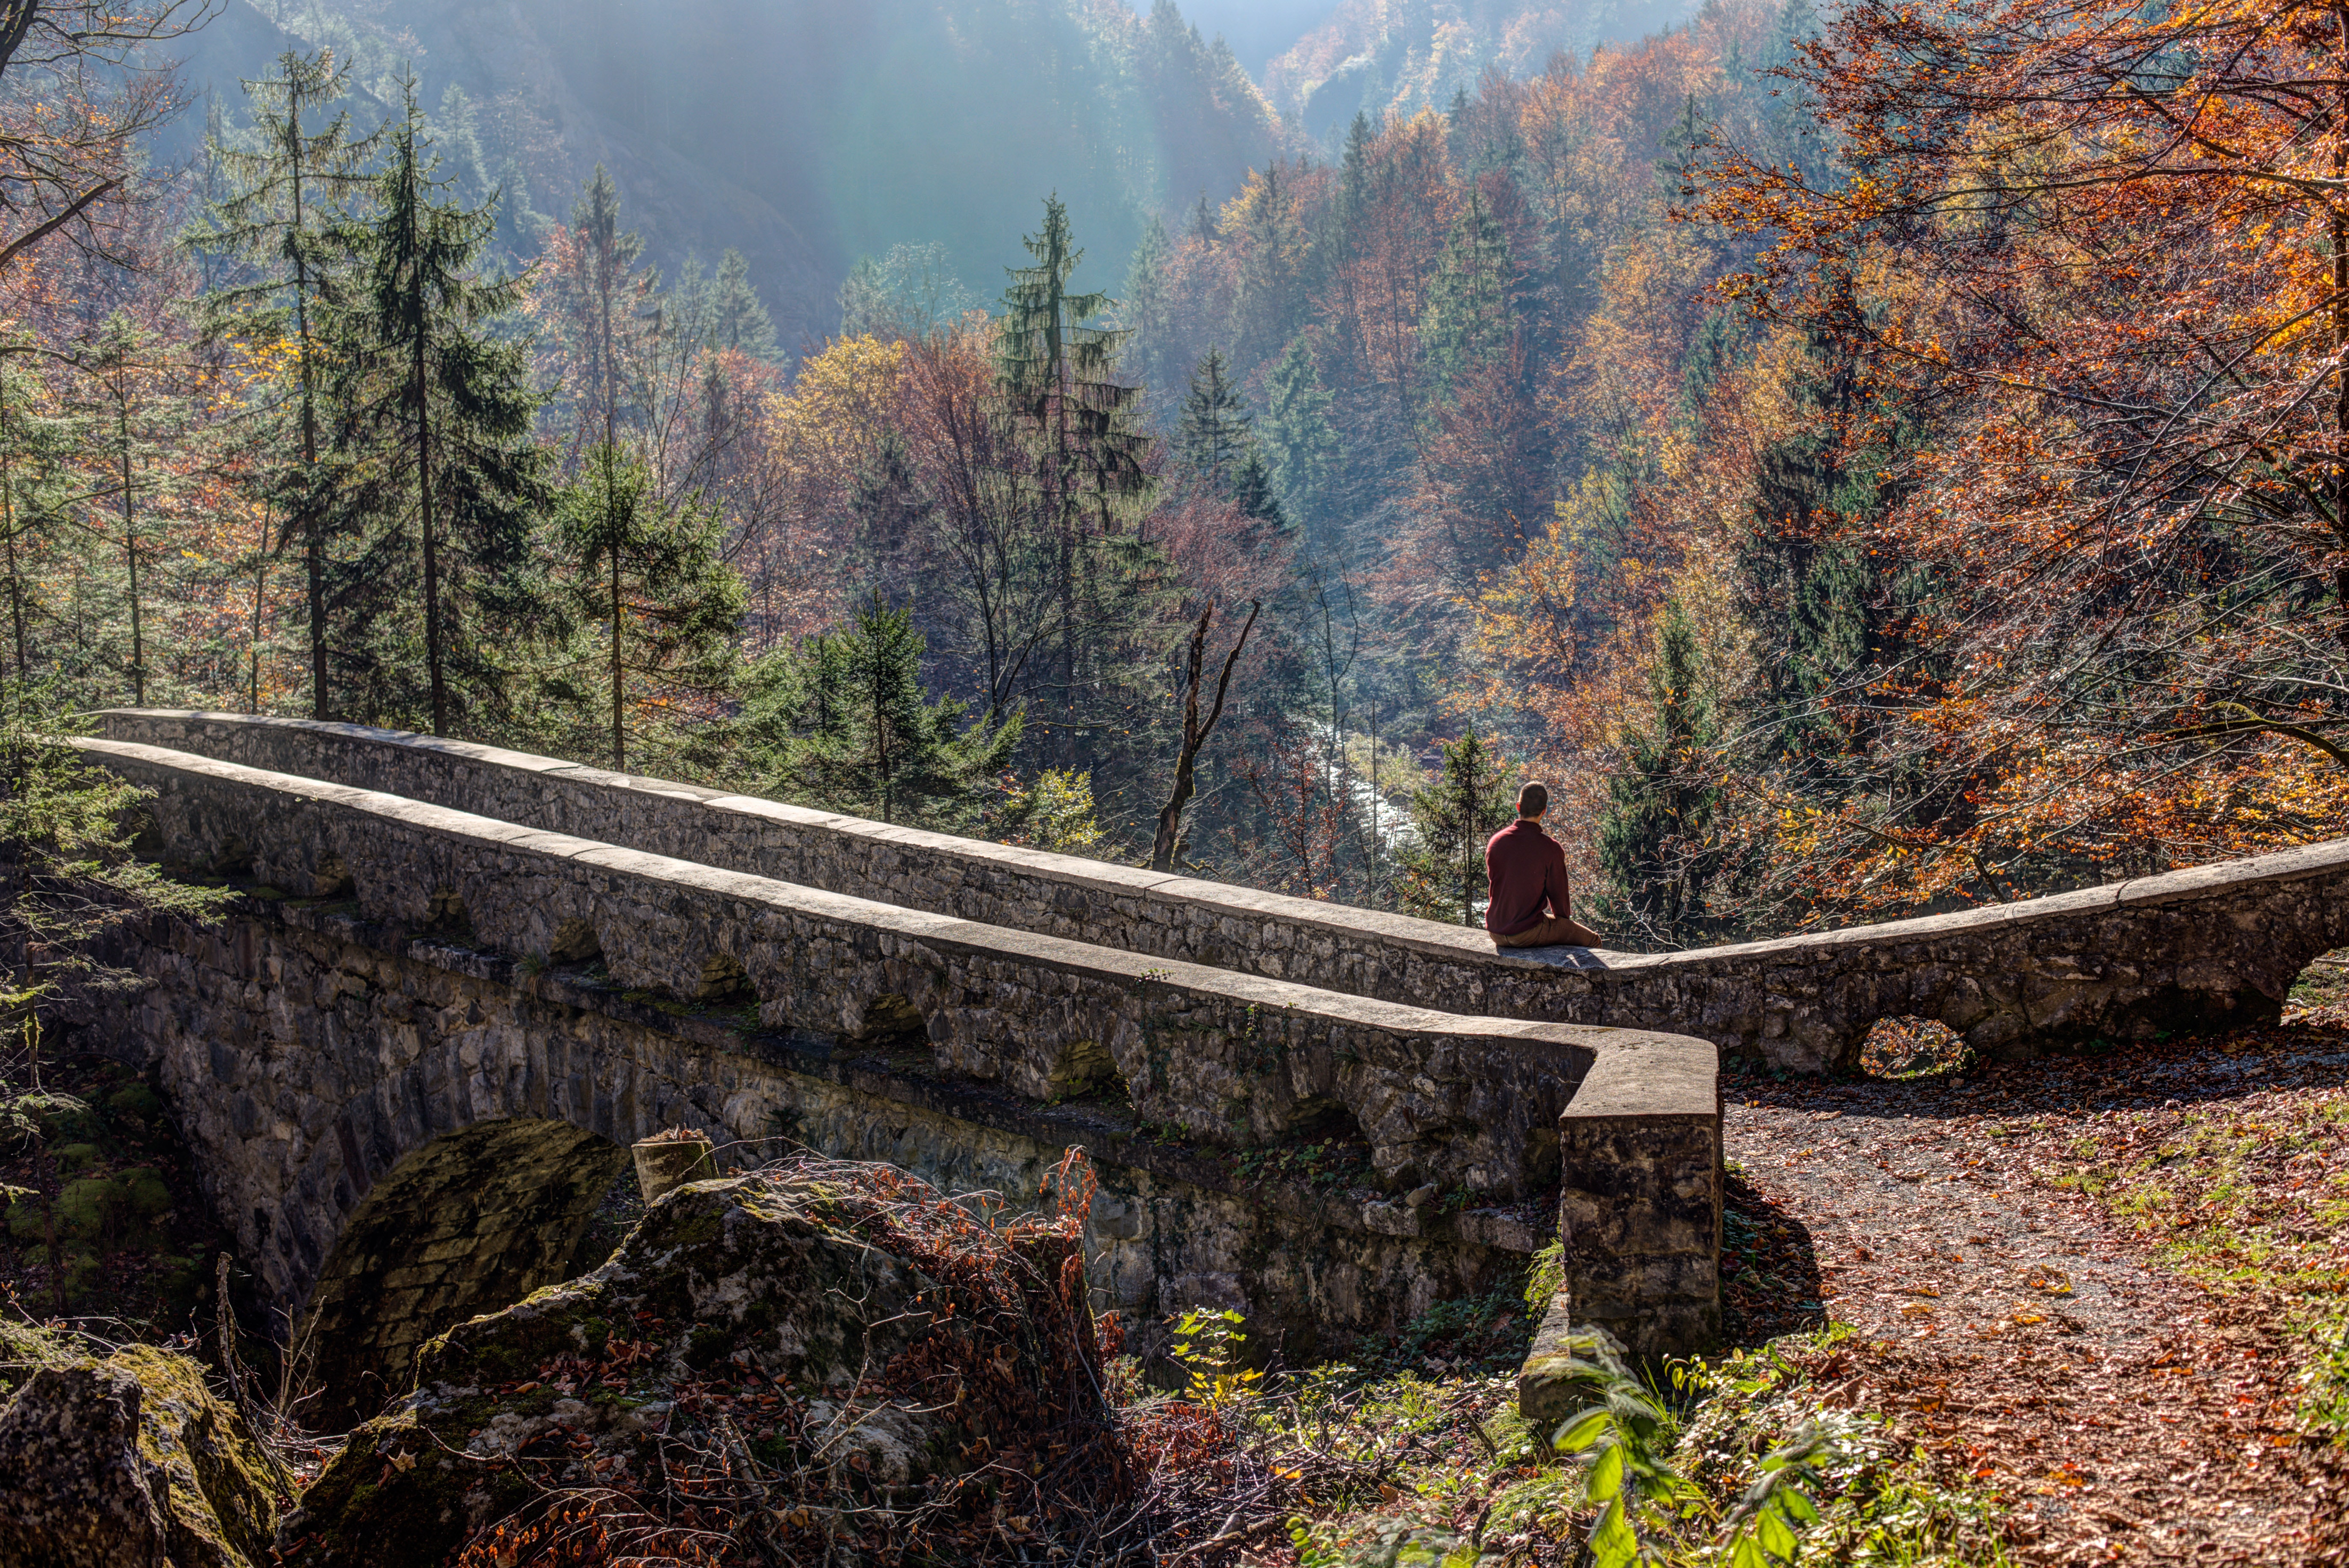
nature, bridge, tree, wilderness, leaf, mountain, natural landscape, sky, autumn, devil's bridge, forest, national park, suspension bridge, rock, plant, road, landscape, nonbuilding structure, mountain pass, river, ridge, ravine, valley, state park, old growth forest, mountain range, valdivian temperate rain forest